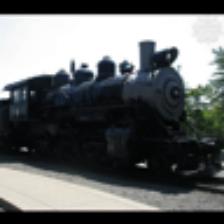
Label: NonHuman